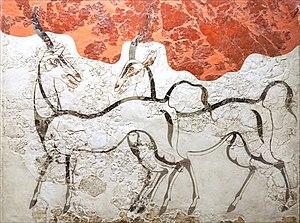
La civilisation minoenne est une civilisation antique qui s'est développée sur les îles de Crète, de Santorin et probablement sur une grande partie de la mer Égée, au sud de la Grèce de 2700 à 1200 av. J.-C.
L'impala est une espèce de mammifère faisant partie de l’ordre des artiodactyles et plus précisément de la famille des bovidés. Deux sous-espèces sont reconnues. Cette espèce est la seule du genre Aepyceros.